325th Fighter Wing

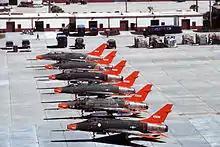
QF-100 Super Sabre target drones on the Tyndall AFB flight line

The 325th Fighter Wing was established on 10 May 1948 and activated on 9 June 1948. It conducted air defense of the U.S. west coast, 1948–1952 and 1956–1968. Beginning in spring 1949, the 325th conducted the All Weather Combat Crew Training School. During 1950, the wing also controlled a troop carrier squadron and from May 1950 to June 1951, provided training for elements of a troop carrier wing. On 6 February 1952 the Wing was inactivated and replaced by the 4704th Air Defense Wing, which assumed most of its operational role, while the 567th Air Base Group assumed its host base functions.